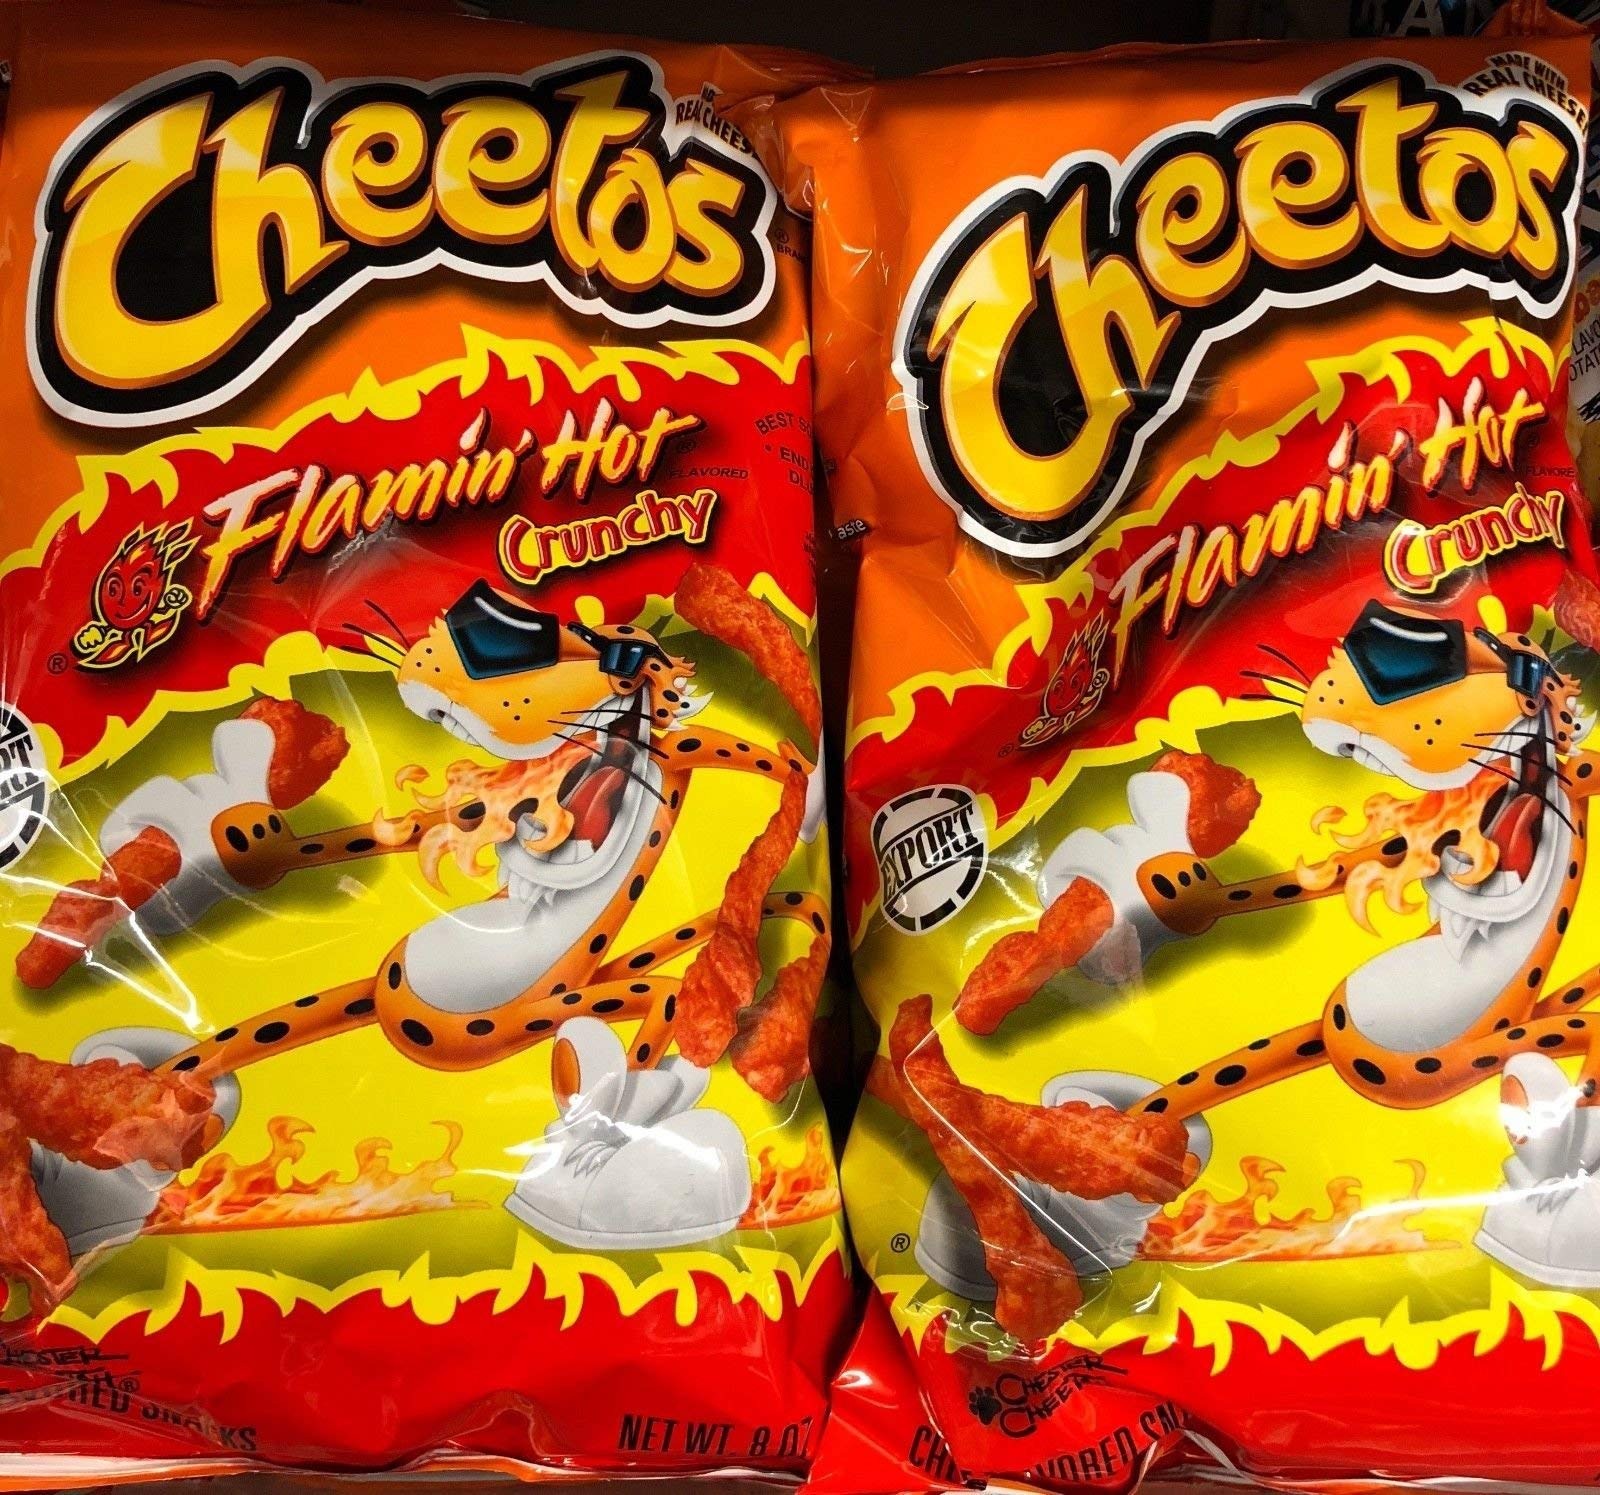
Item Name: 8.5oz Cheetos Flamin Hot Crunchy, Pack of 2
Value: 2.0
Unit: Count

Price: 5.39